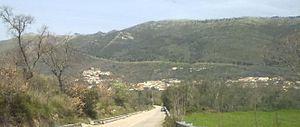
Giano Vetusto est une commune italienne de la province de Caserte dans la région Campanie en Italie.